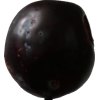
Label: plum